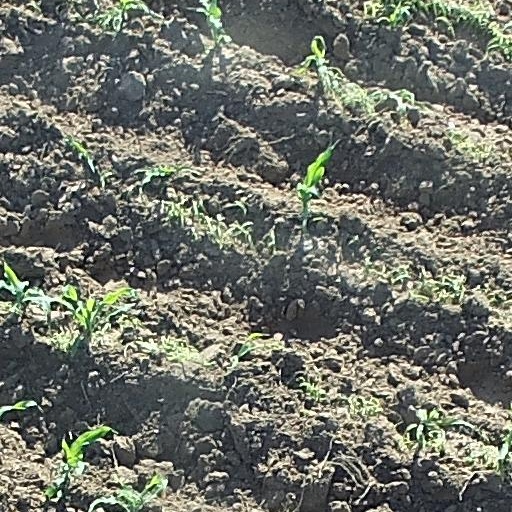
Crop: maize; corn